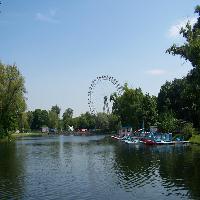
Weather: sun or clear